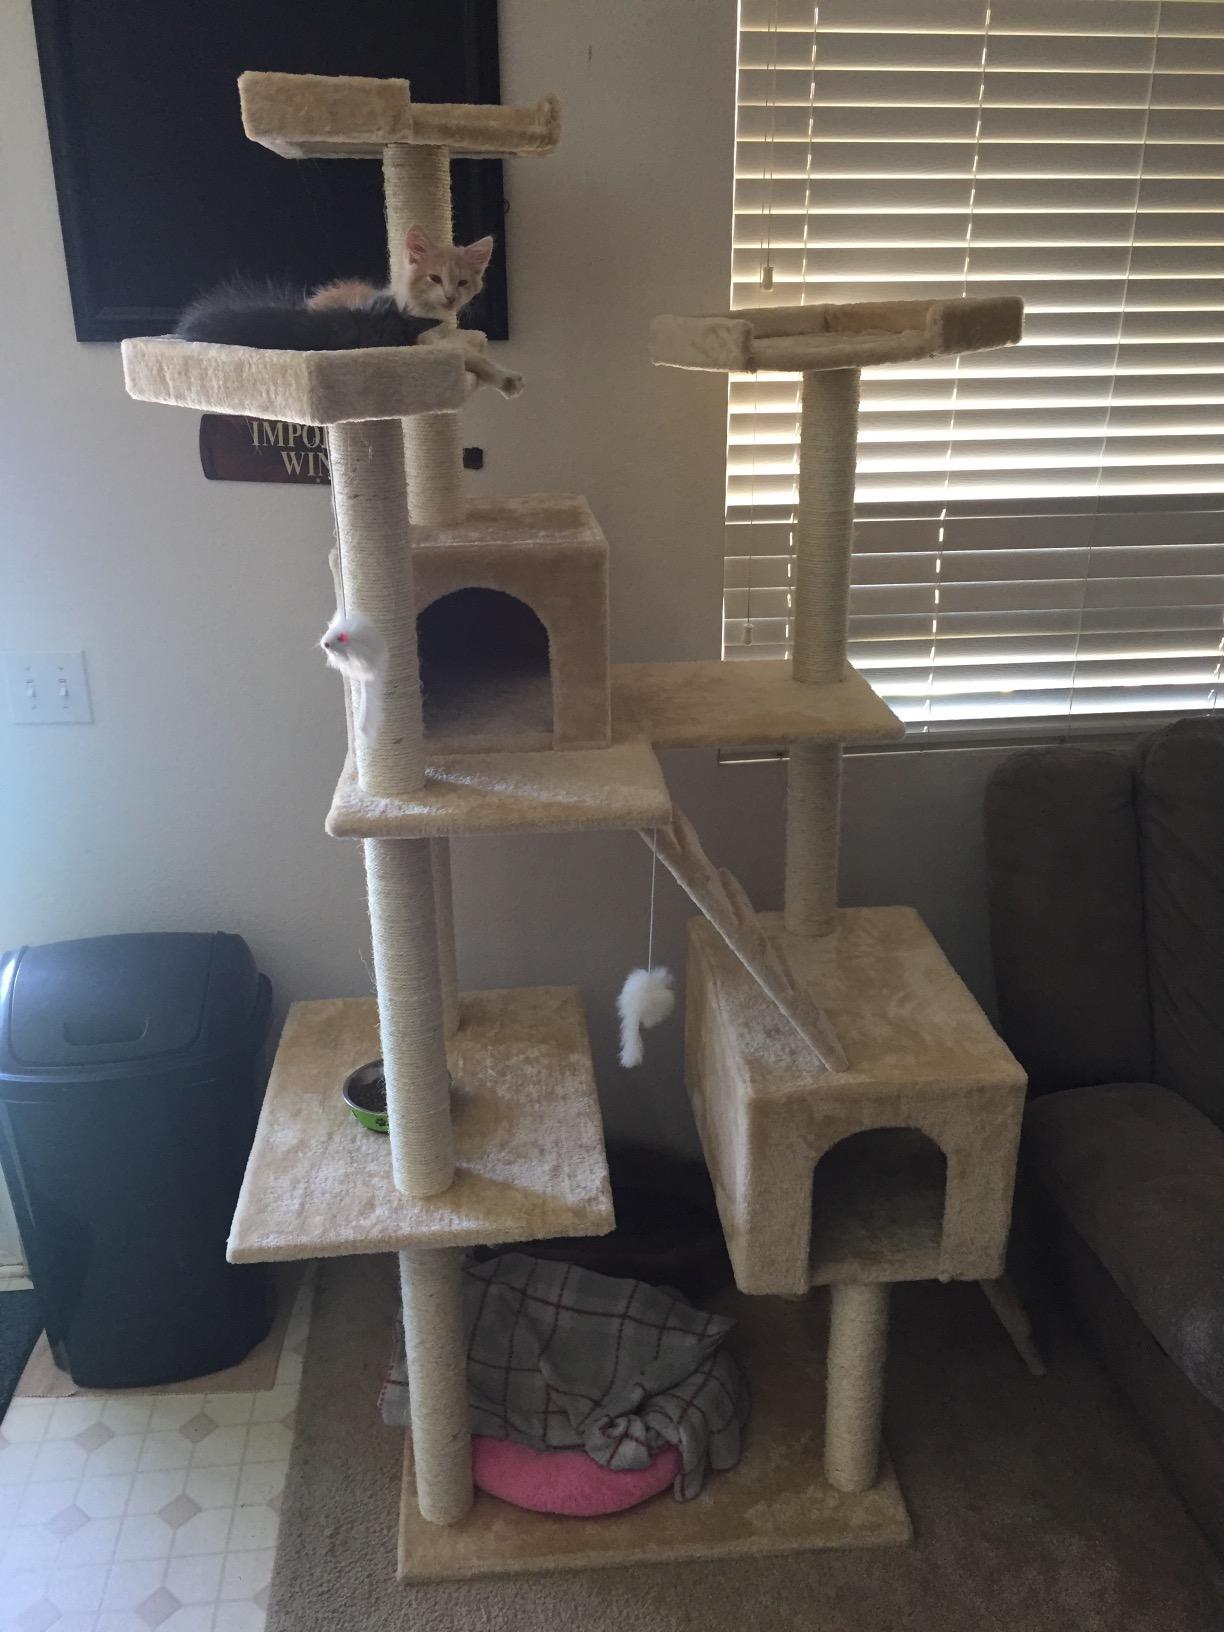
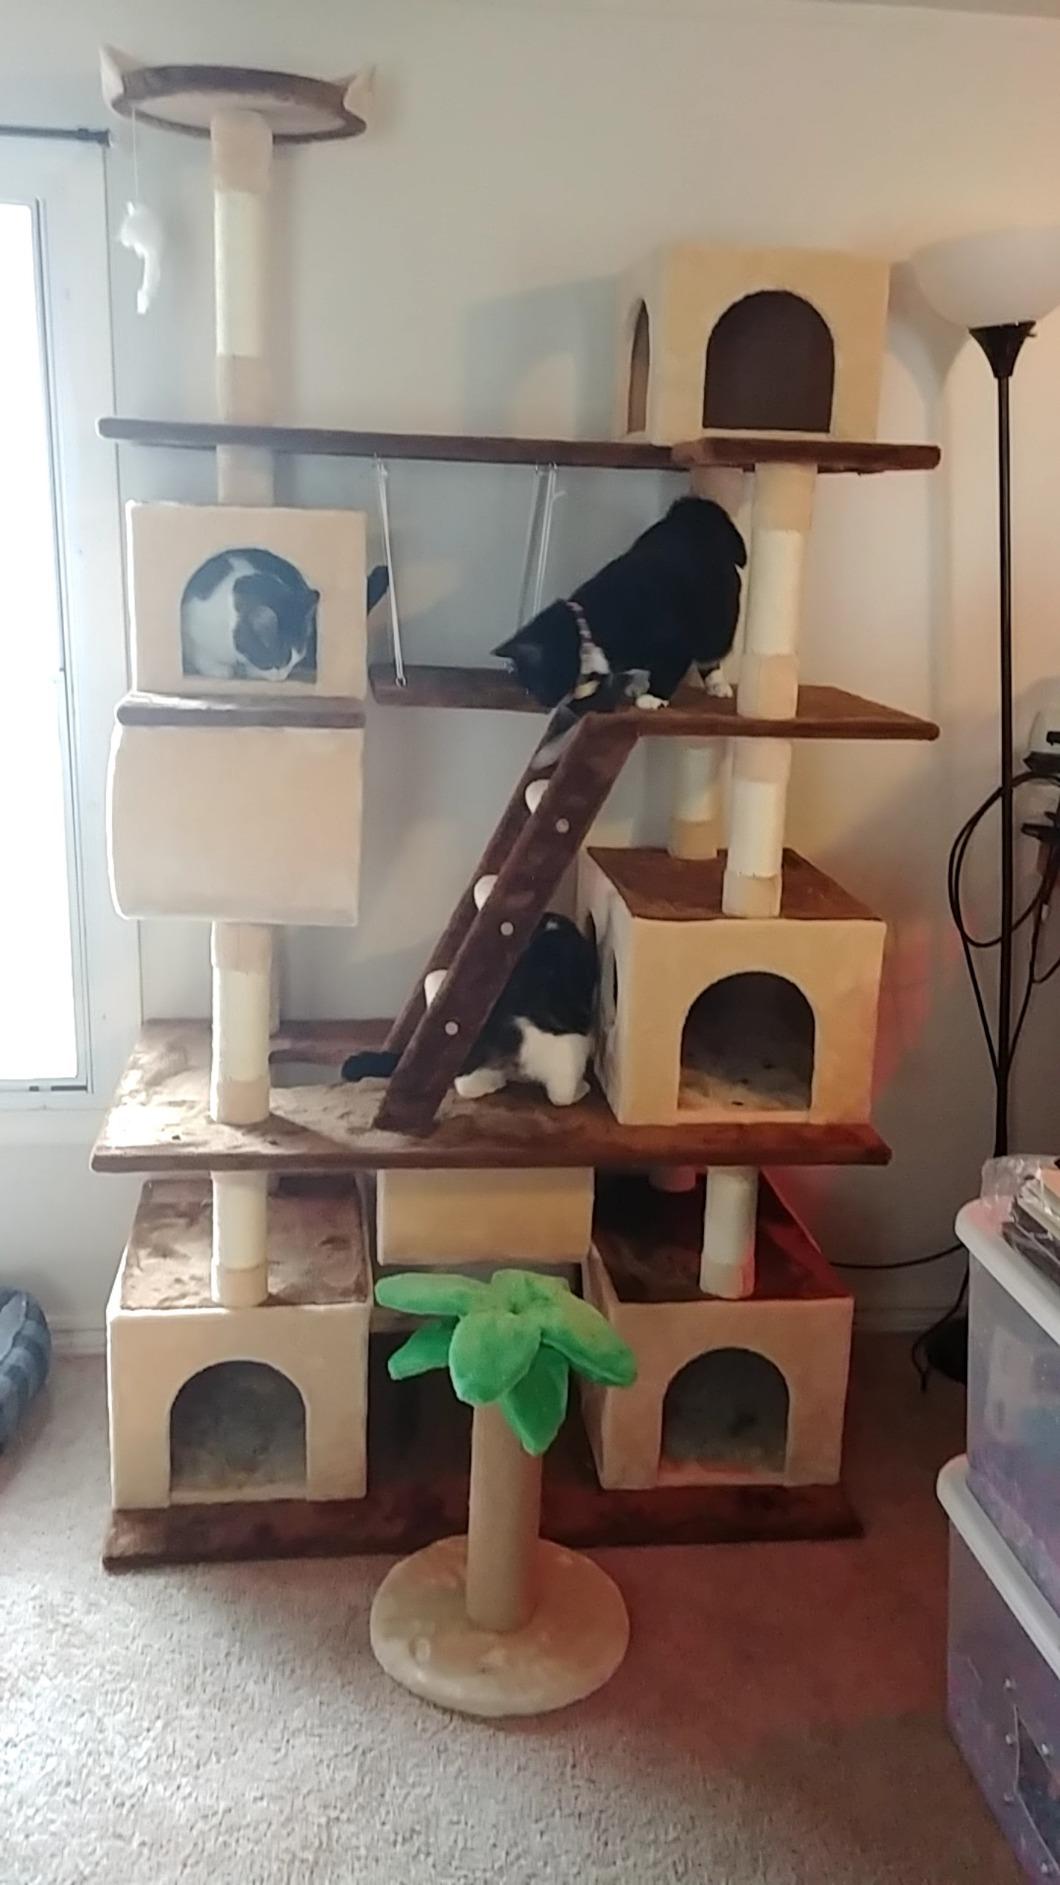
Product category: items_cat tree
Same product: no